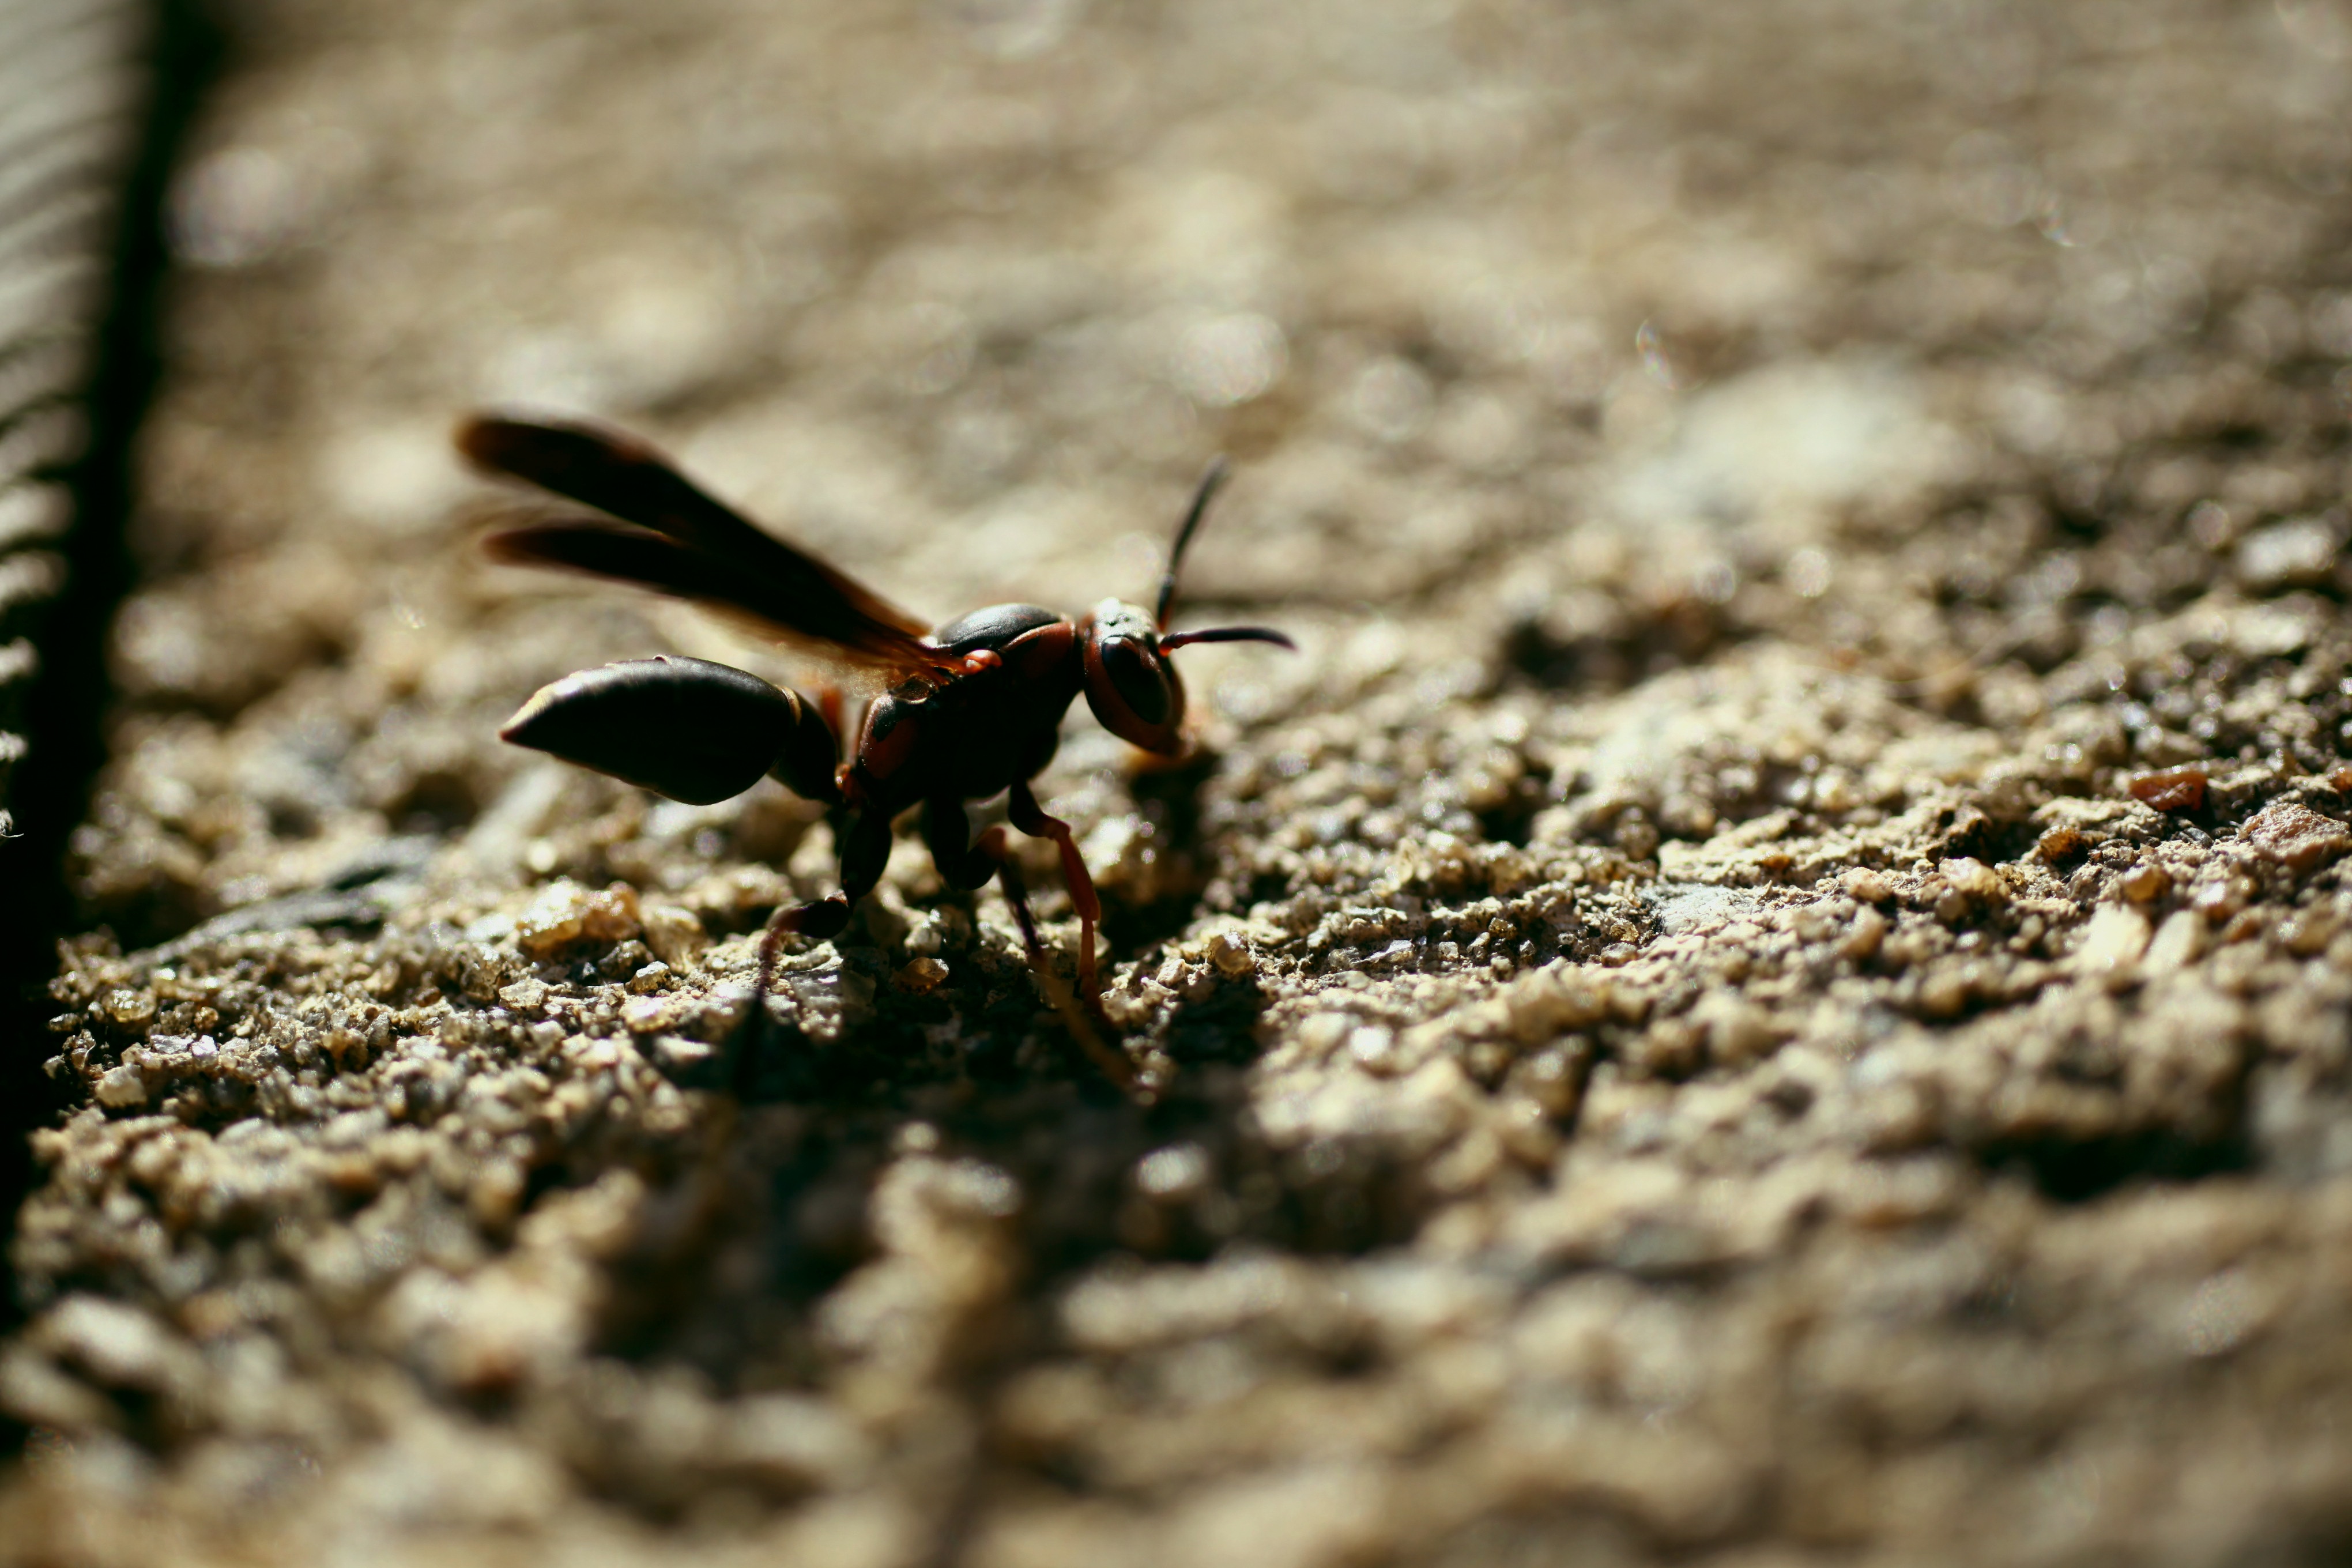
nature, photography, flower, wildlife, insect, soil, fauna, invertebrate, close up, macro photography, arthropod, membrane winged insect